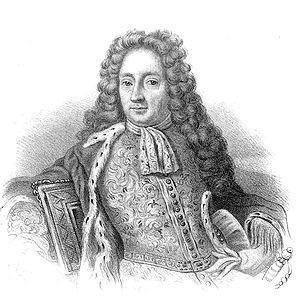
Hans Wachtmeister, comte de Johannishus suédois : Hans Wachtmeister af Johannishus est un admiral general de la Marine royale suédoise et conseiller des rois Charles XI de Suède et Charles XII de Suède. Il sert lors de la guerre de Scanie de 1675–1679 et pendant la paix qui suivit les vingt années suivantes, il participe à la mise sur pieds et au renforcement de la Marine suédoise. Lorsque la Grande guerre du Nord éclate en 1700, il peut ainsi prendre la mer avec sa flotte dans de bonnes conditions.